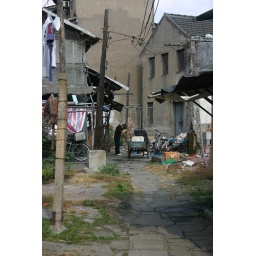
Most of these local house do not have their own bathroom - so you wash in the street